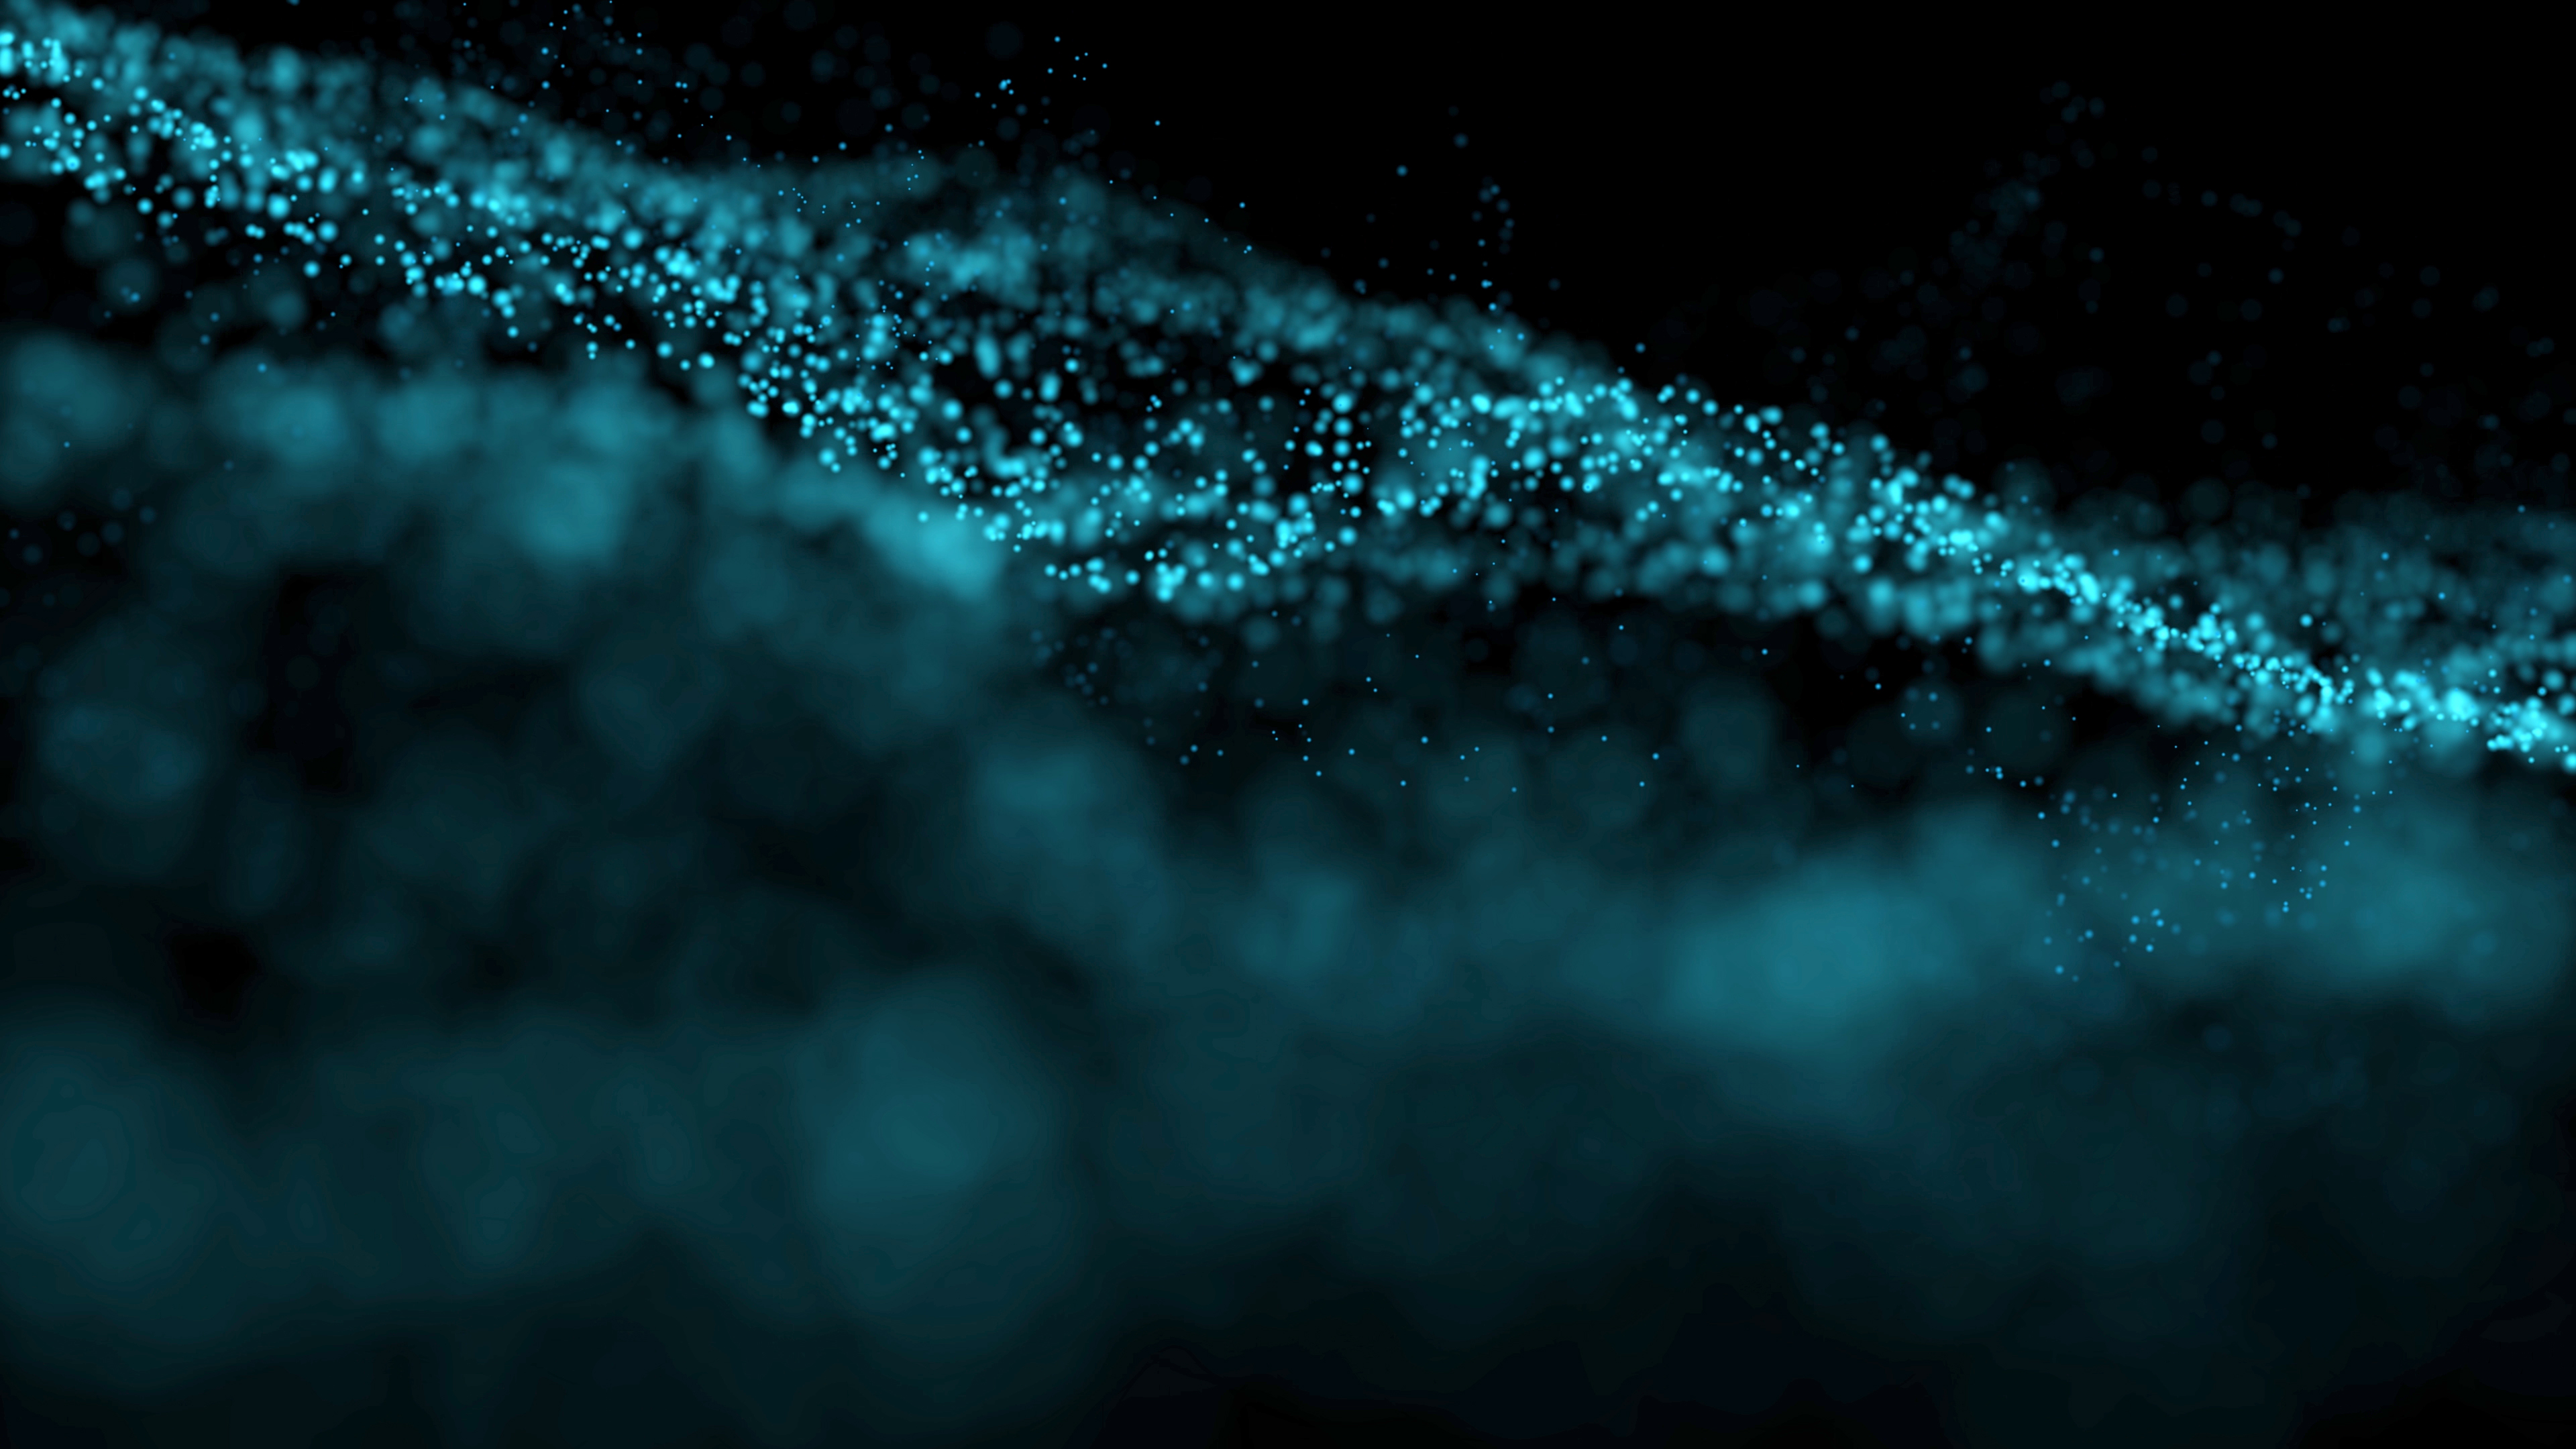
blue, water, green, turquoise, aqua, teal, light, sky, darkness, organism, night, photography, electric blue, fashion accessory, macro photography, space